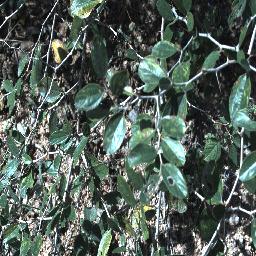
Label: chinee_apple